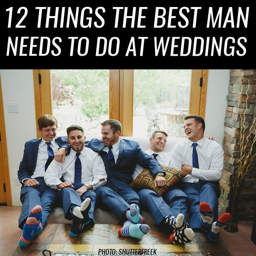
things the * needs * to do at weddings more